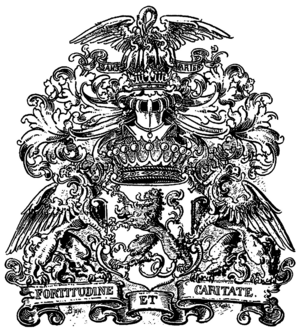
Emmanuel, comte de Mensdorff-Pouilly était un feldmarschall-lieutenant autrichien, vice-gouverneur de la forteresse de Mayence, ainsi que citoyen d'honneur de la ville de Mayence à partir de 1834.
La famille de Mensdorff rattache son origine à Mensdorf au Luxembourg et à Pouilly en Lorraine ; érigée en baronnie en 1395, la famille de Pouilly.